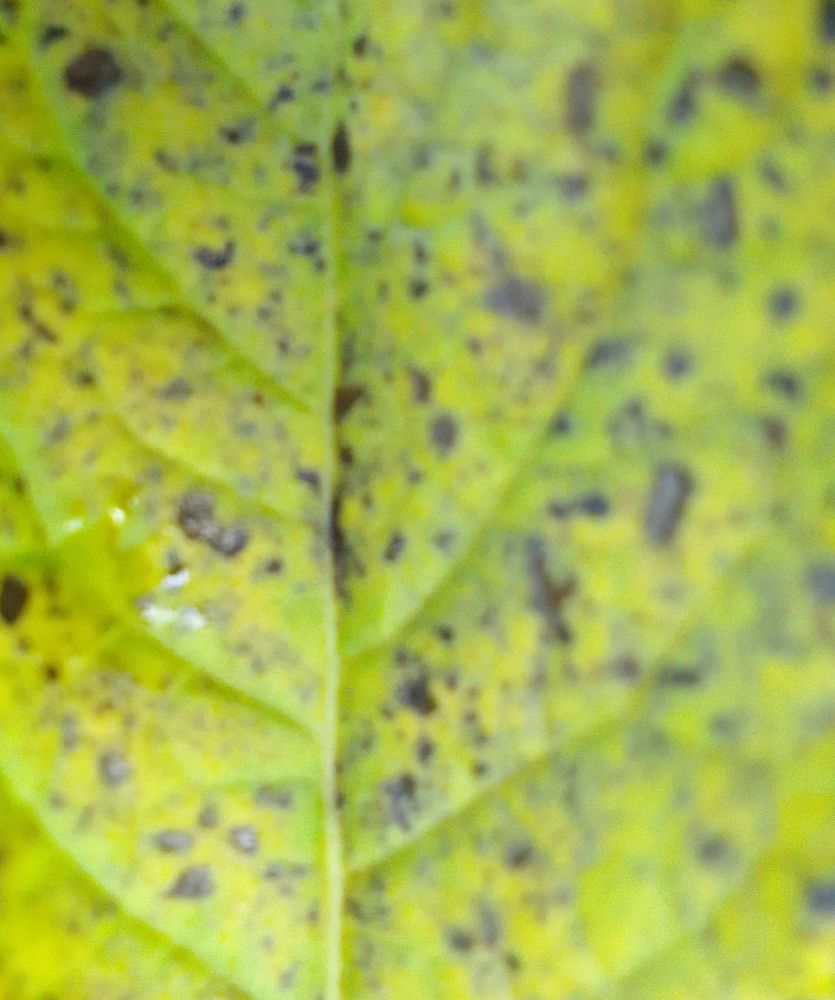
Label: Early blight